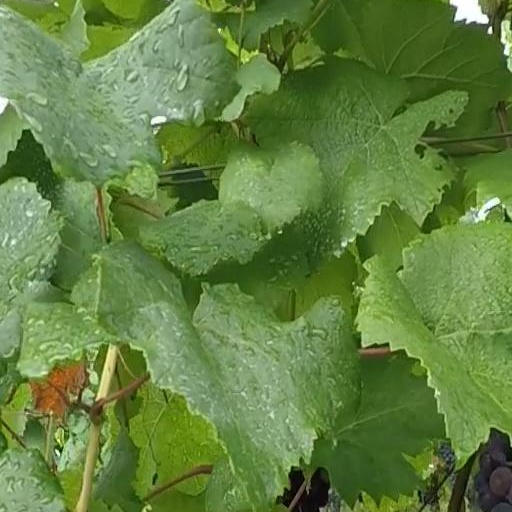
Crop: grape